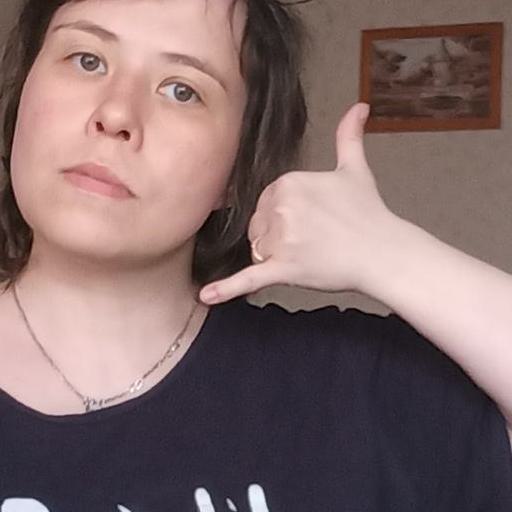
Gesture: call